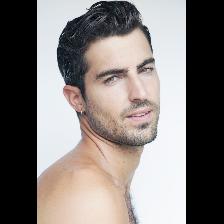
Label: Human